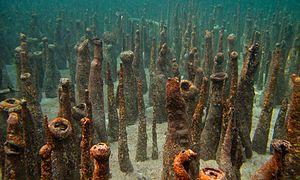
Avicennia est un genre de plante de la famille des Acanthaceae.